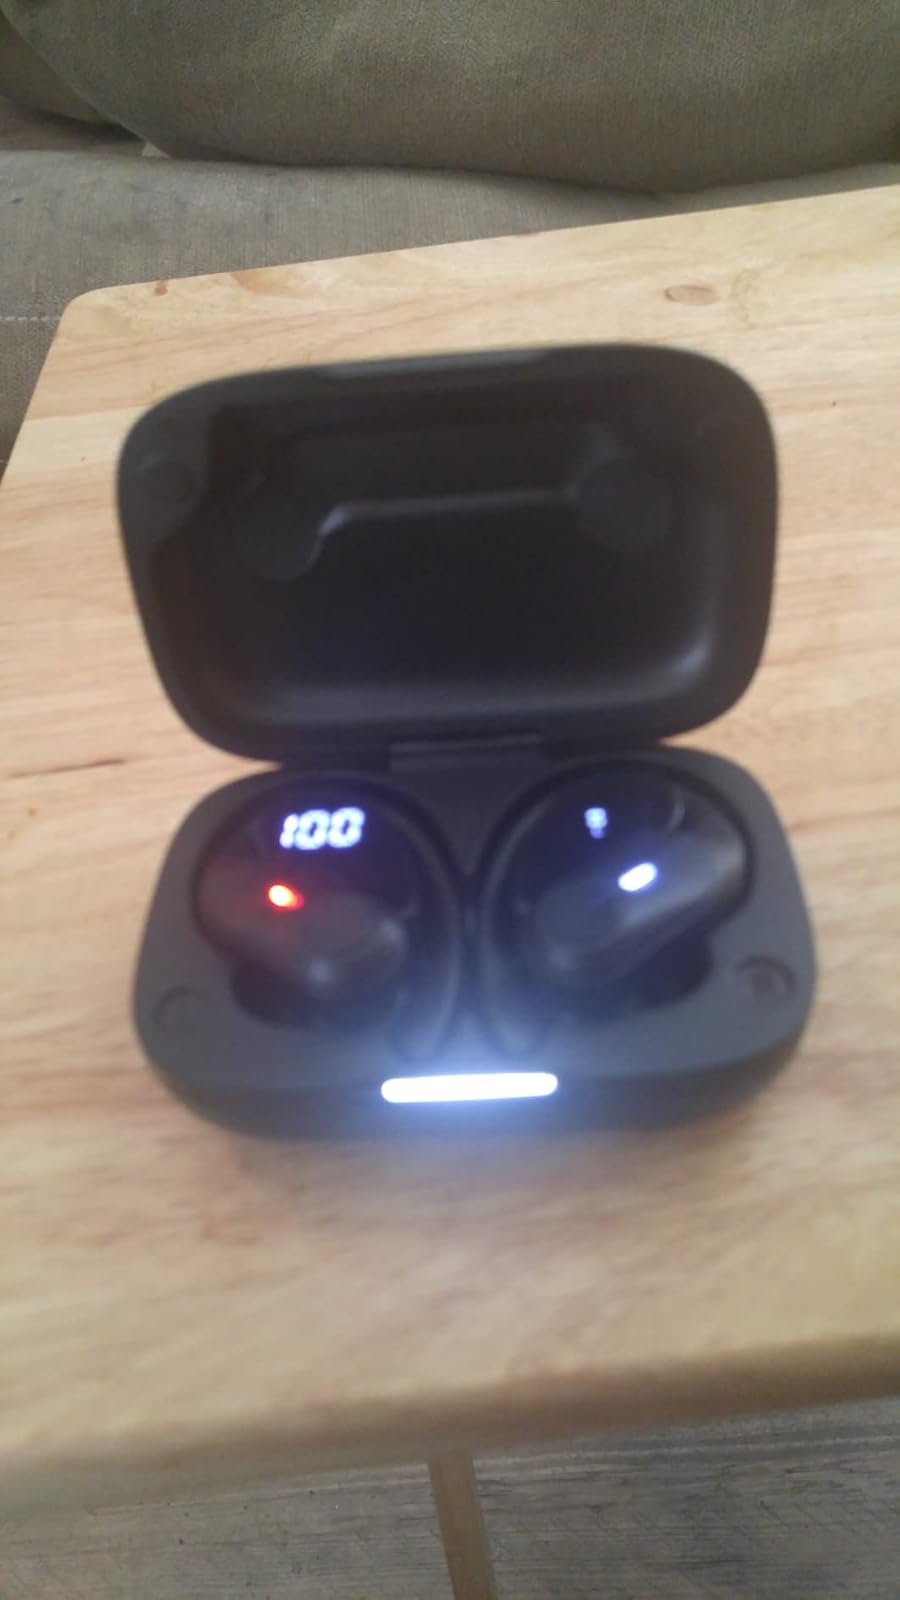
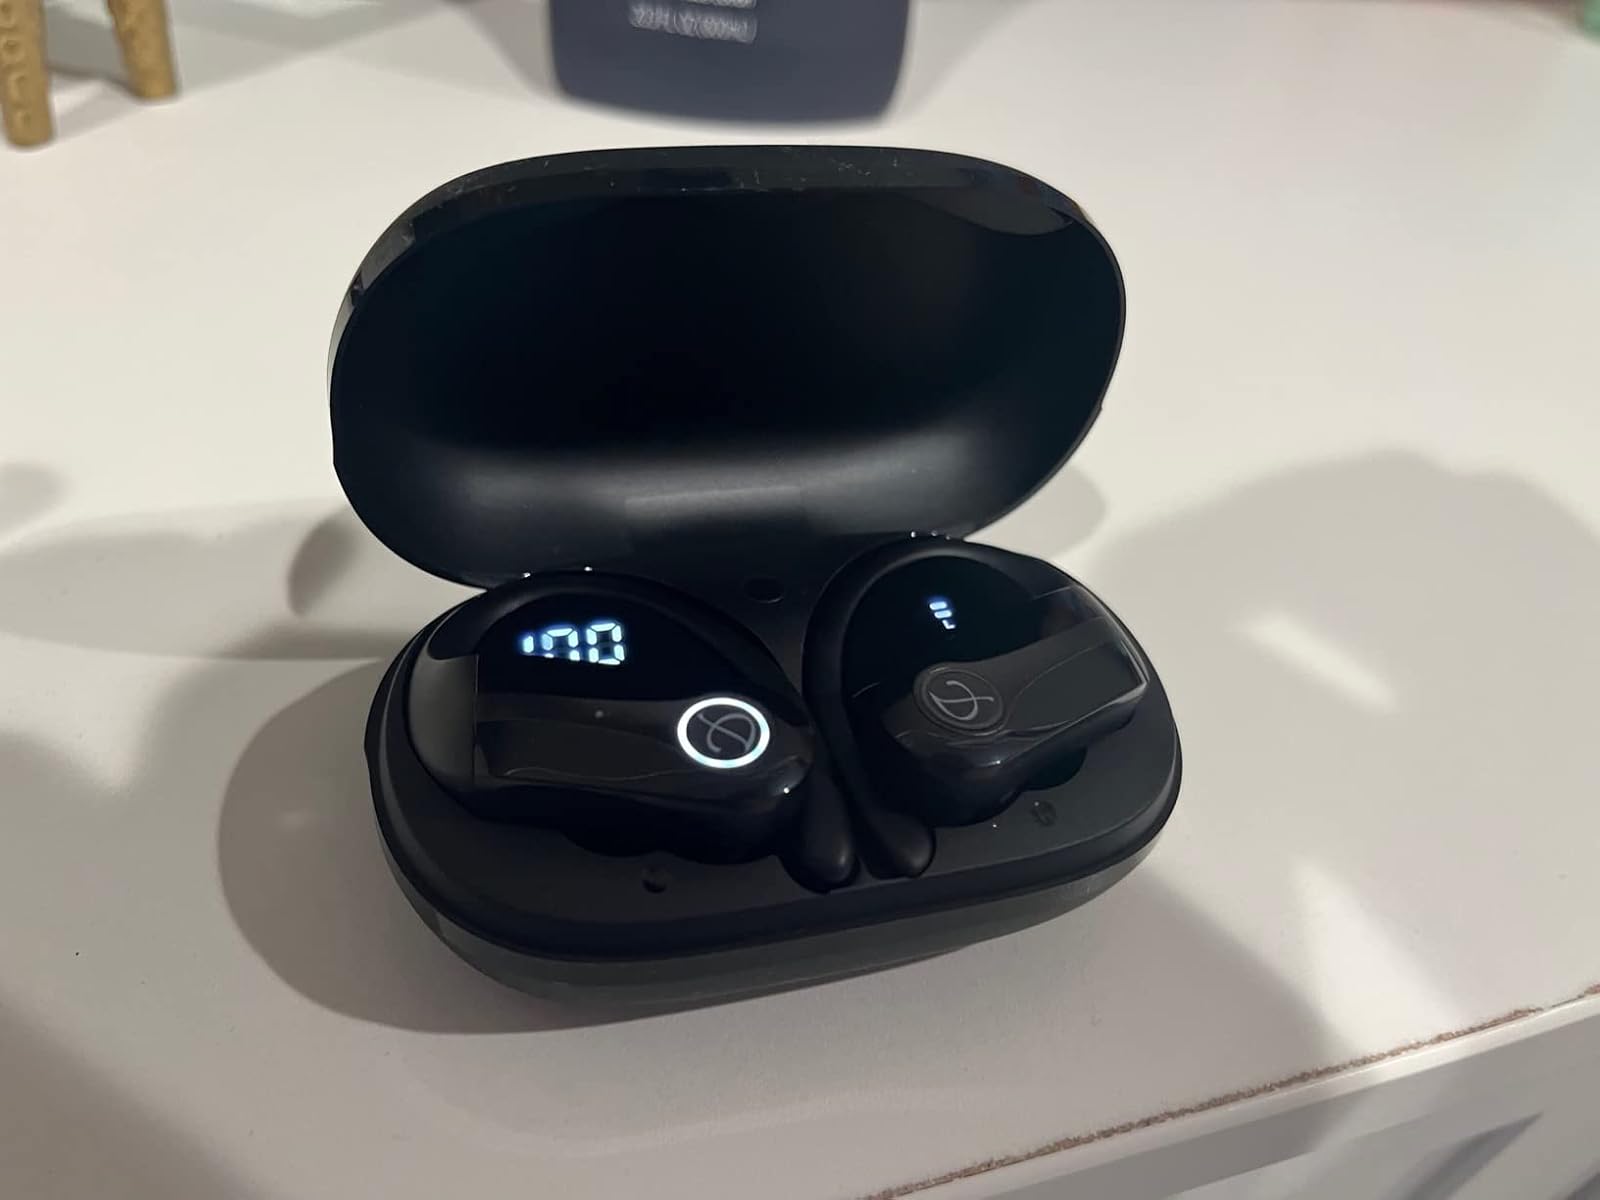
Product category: earbuds
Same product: no